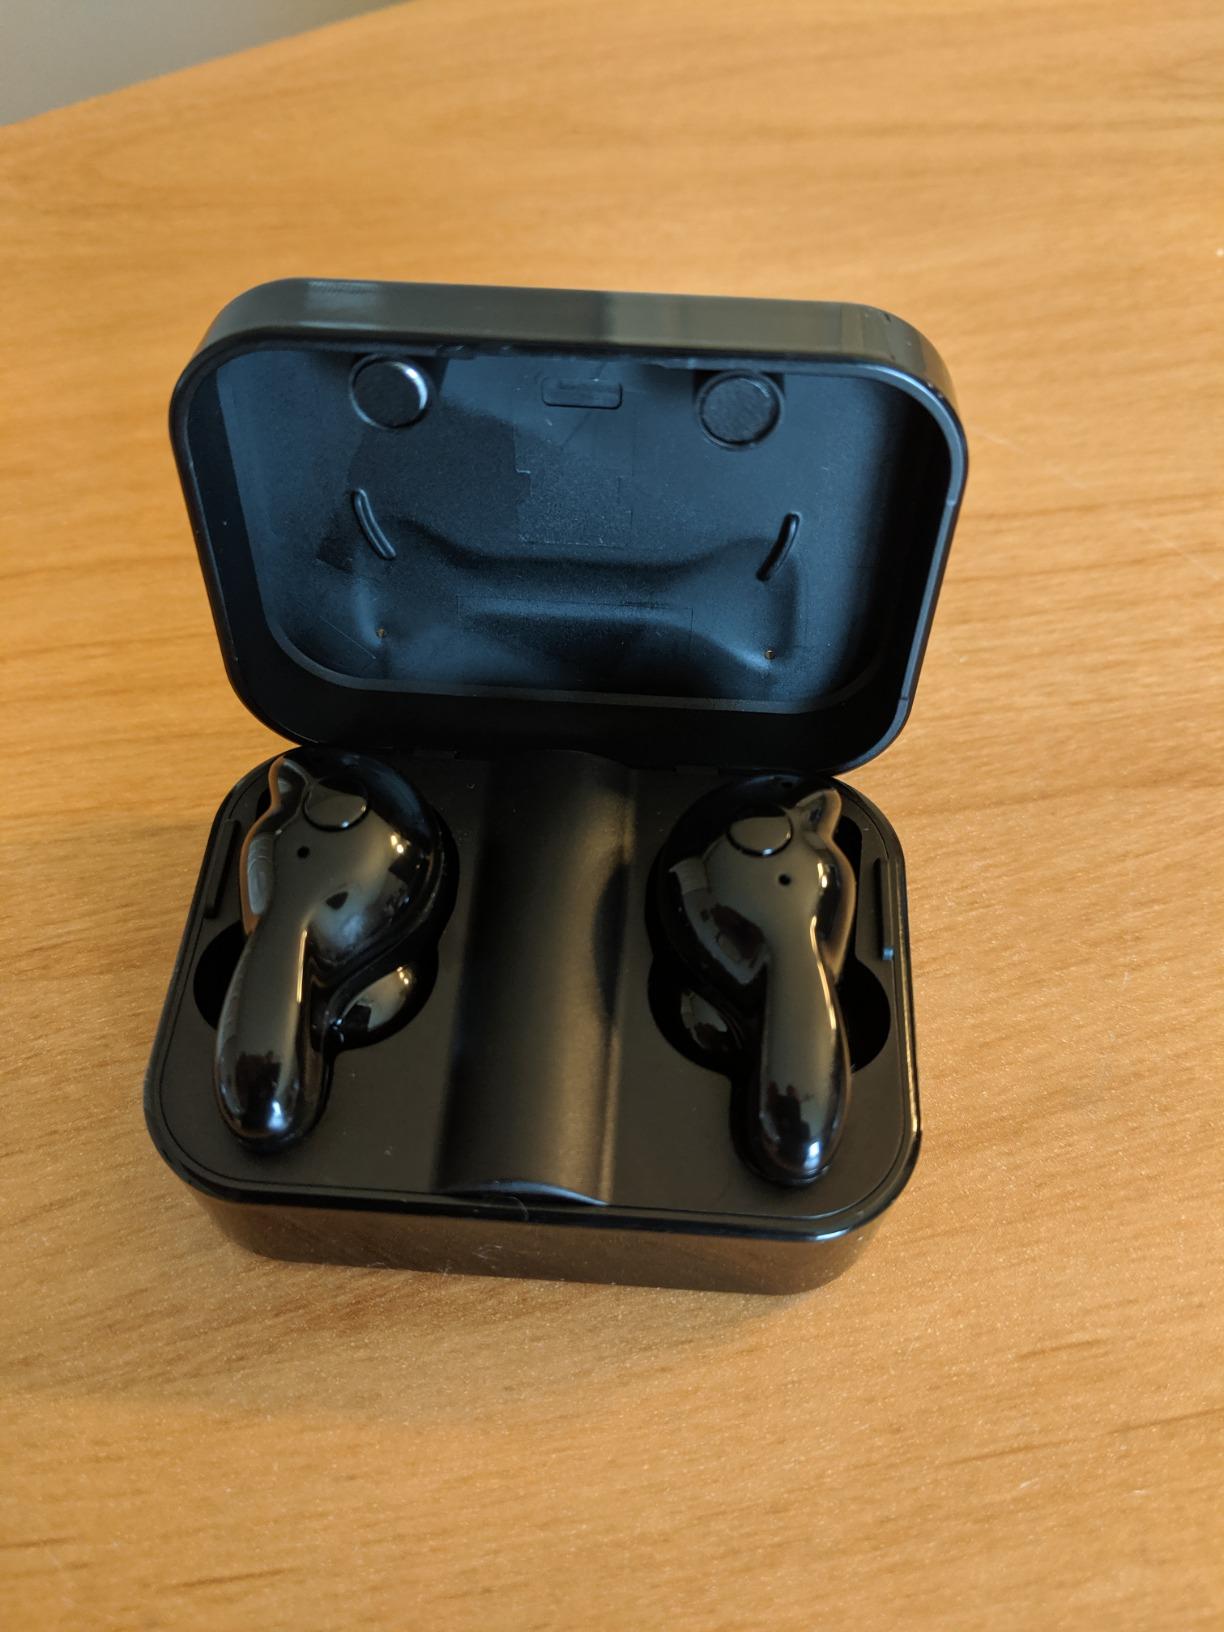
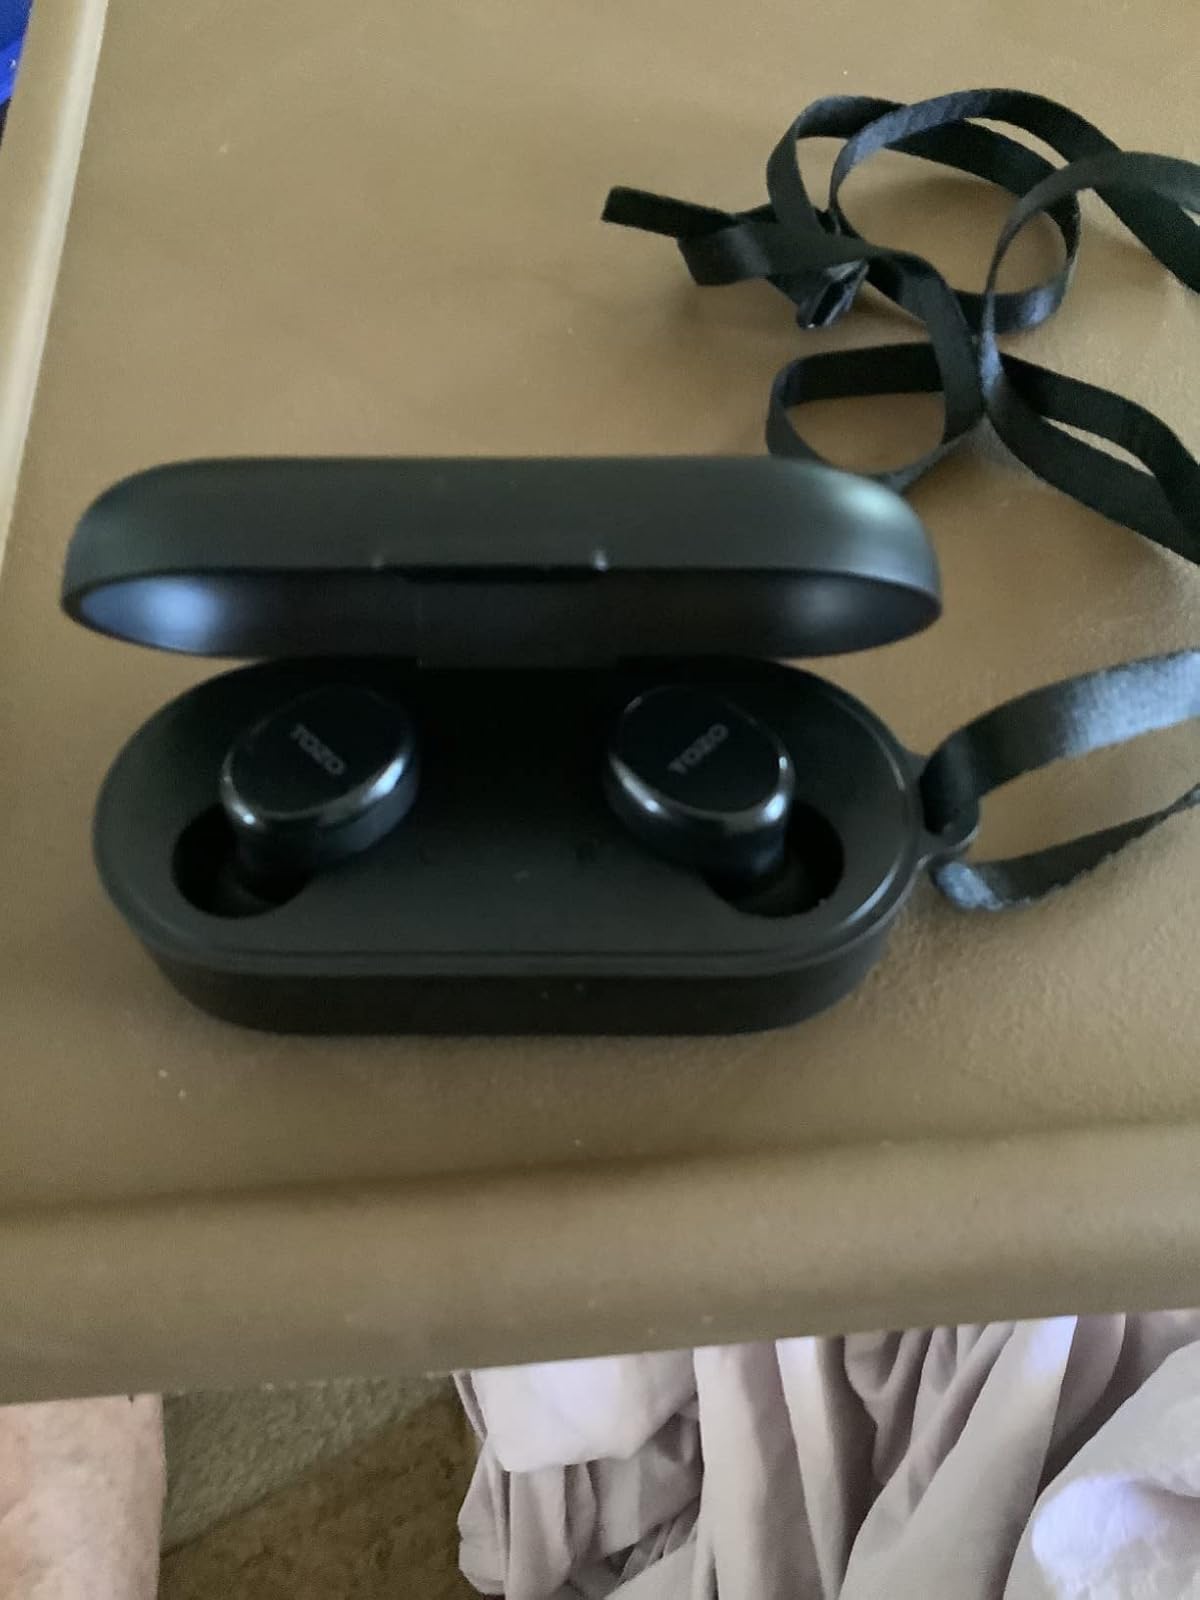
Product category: earbuds
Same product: no